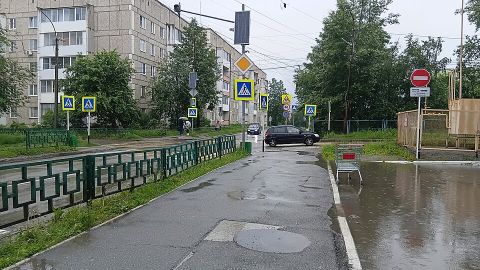
Road surface condition: standing_water